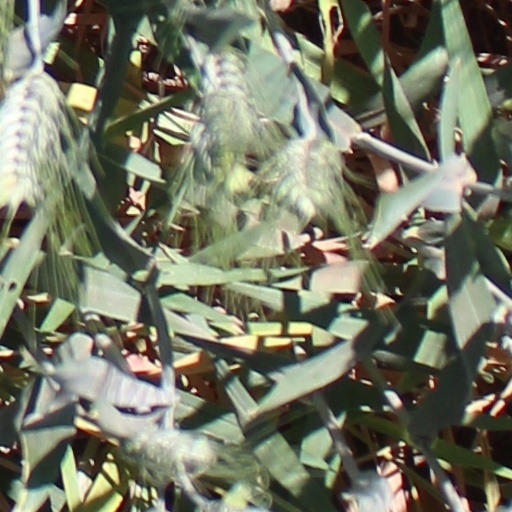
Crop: wheat